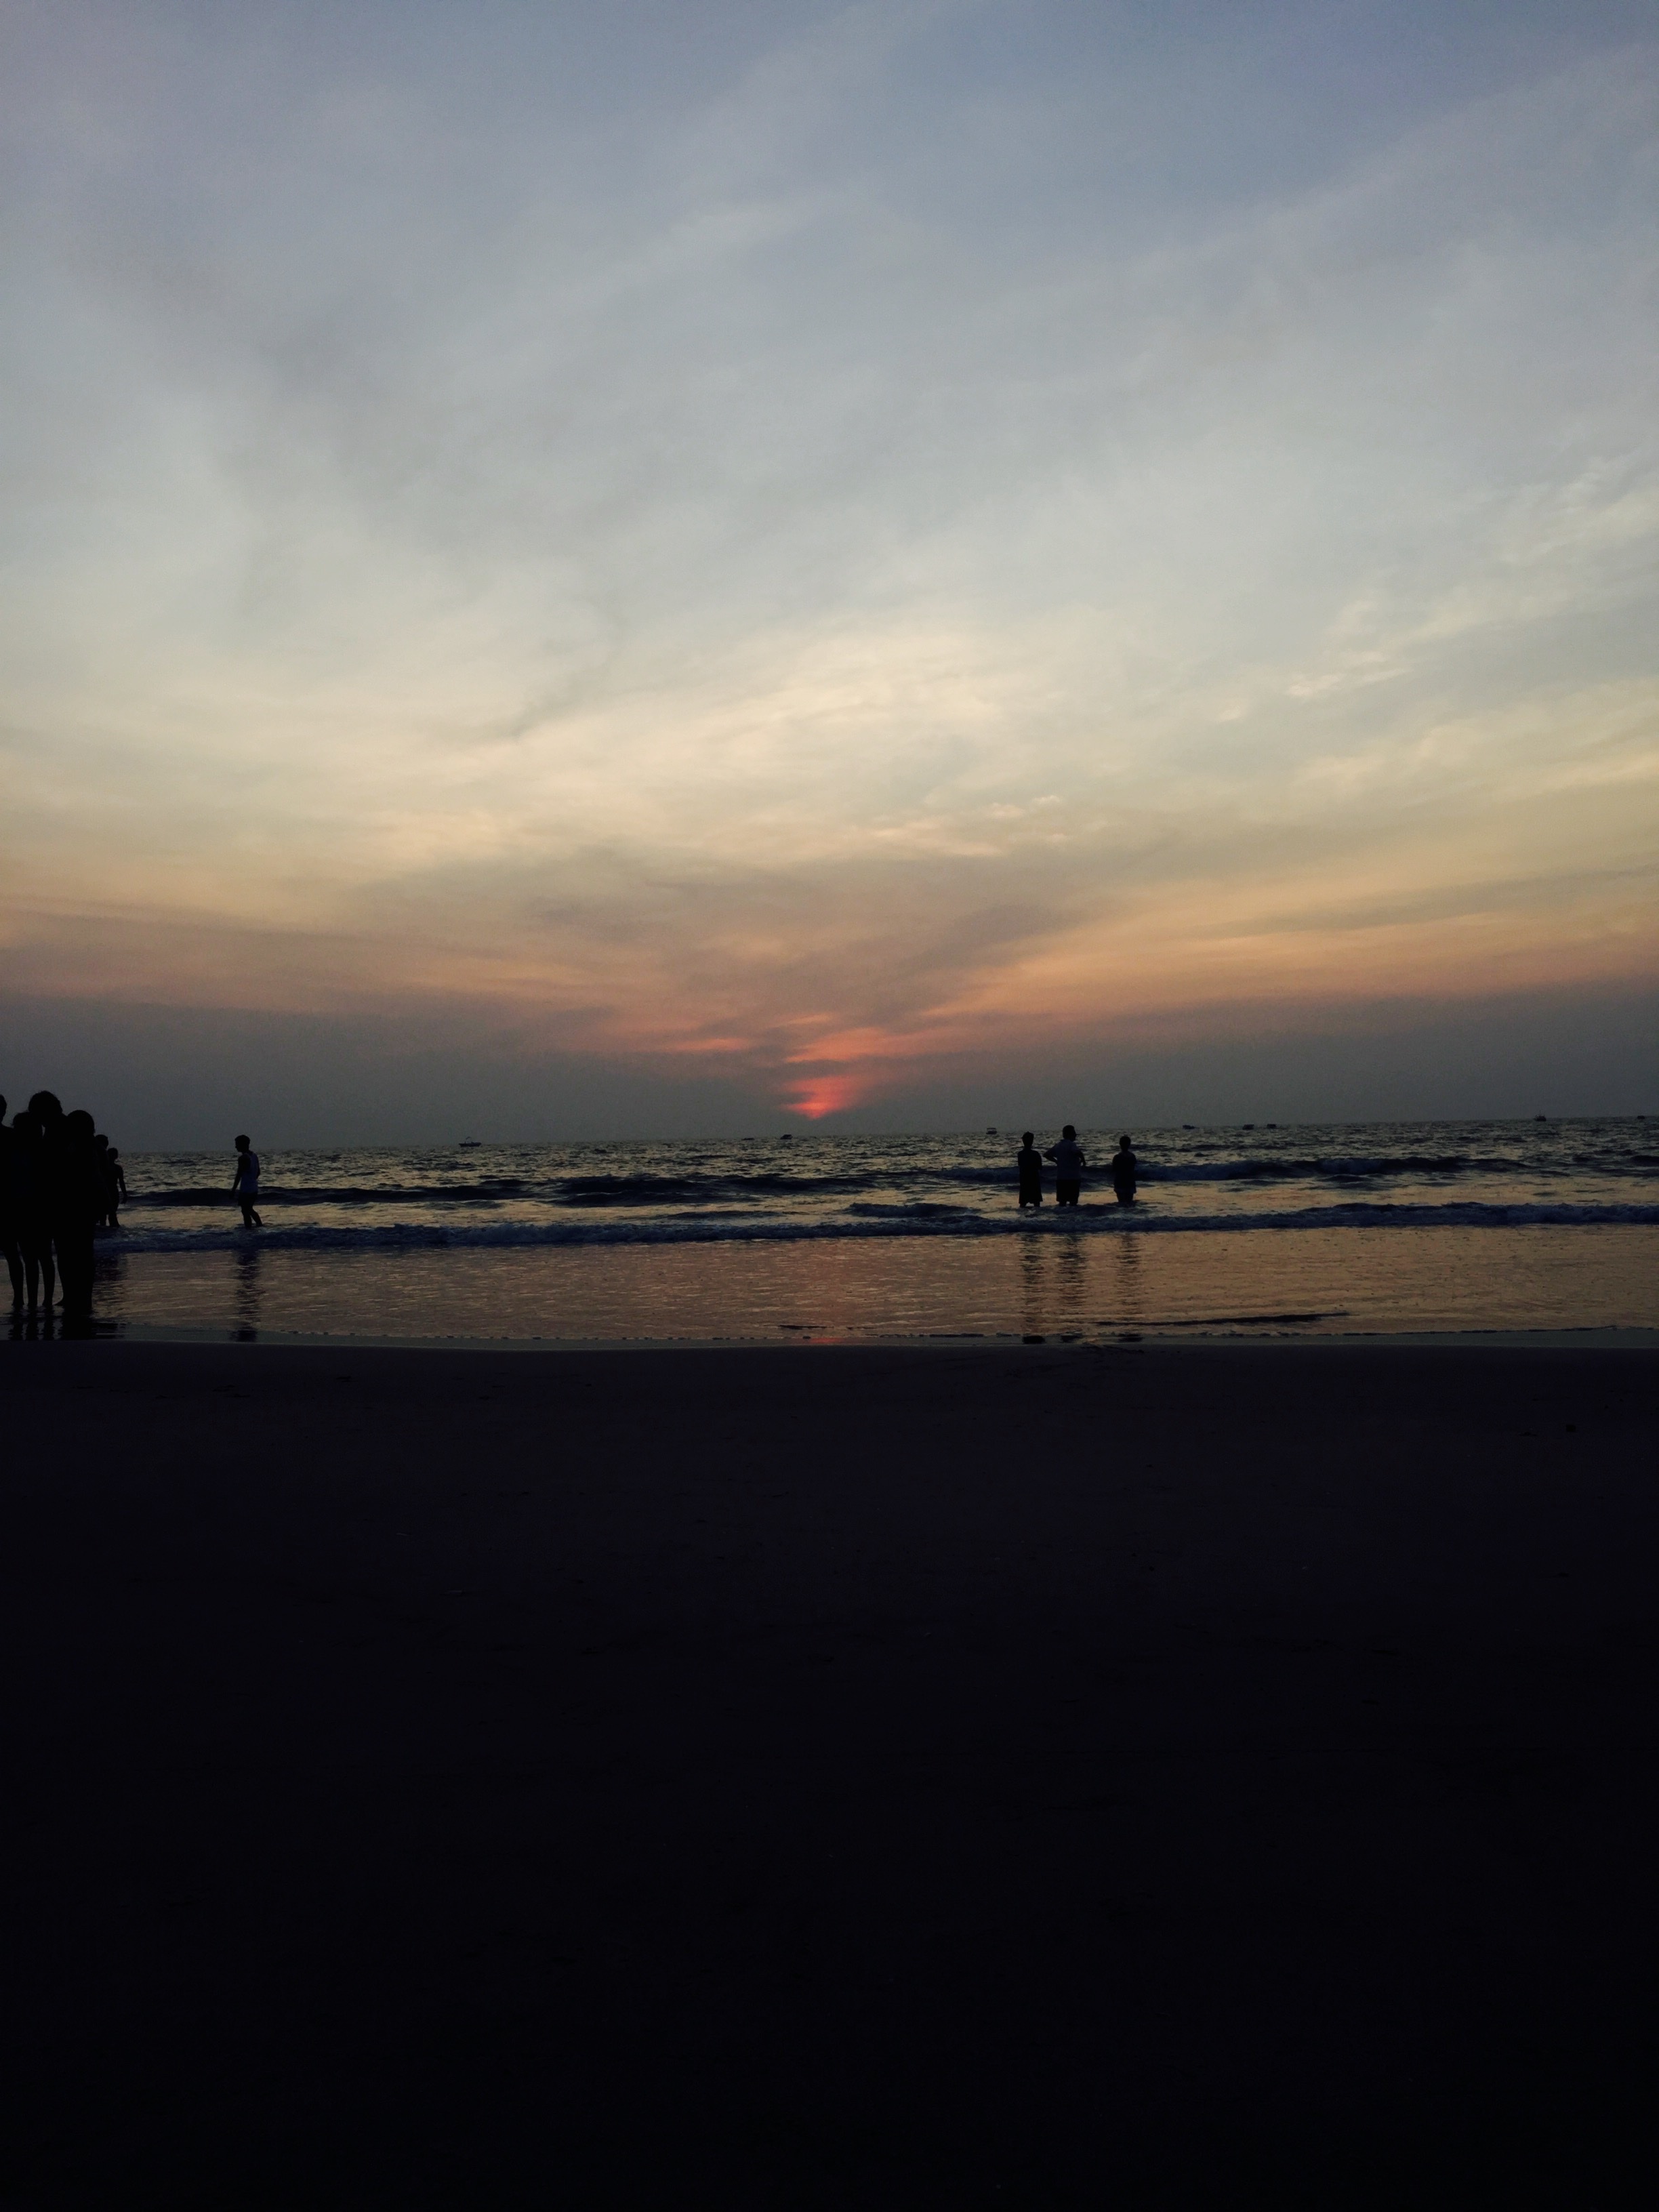
beach, sea, coast, ocean, horizon, cloud, sky, sun, sunrise, sunset, sunlight, morning, shore, wave, dawn, dusk, evening, reflection, bay, body of water, afterglow, atmospheric phenomenon